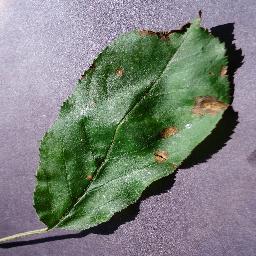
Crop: apple
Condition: black_rot